Óscar Gil (footballer, born 1998)

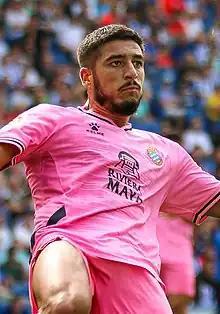
Gil with Espanyol in 2022

Óscar Gil Regaño (born 26 April 1998) is a Spanish professional footballer who plays as a right-back for Belgian Pro League team OH Leuven.